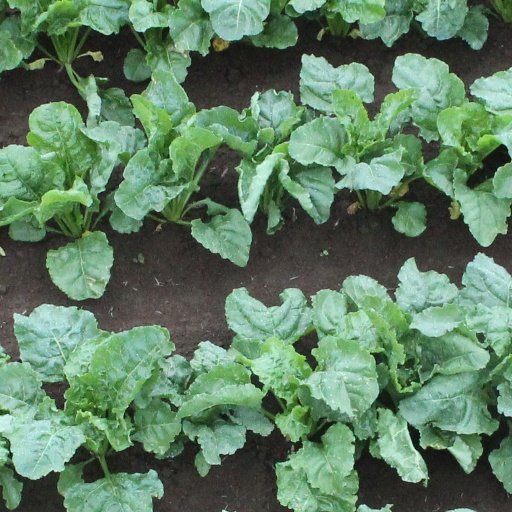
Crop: sugar beet